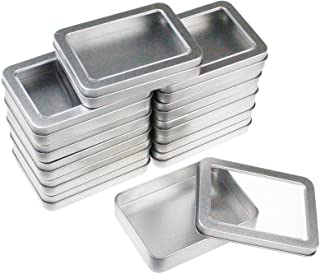
Label: metal